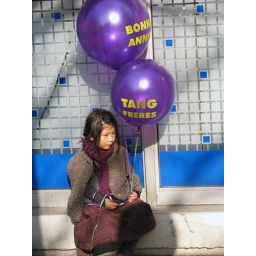
France 2007Paris: A Chinese little girl with balloons in the street